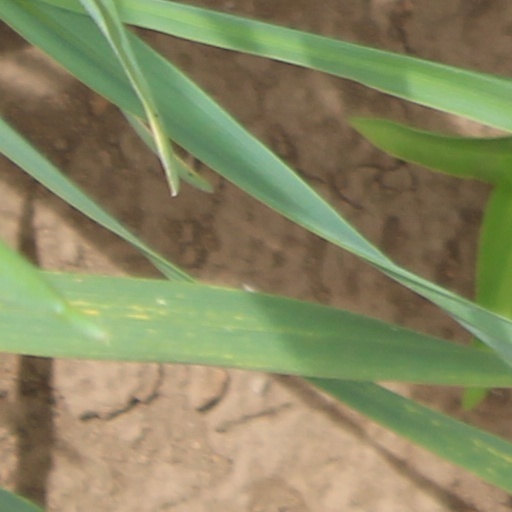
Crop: wheat